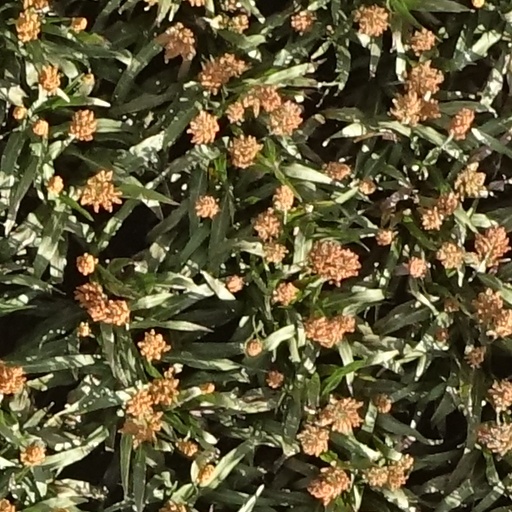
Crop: sorghum